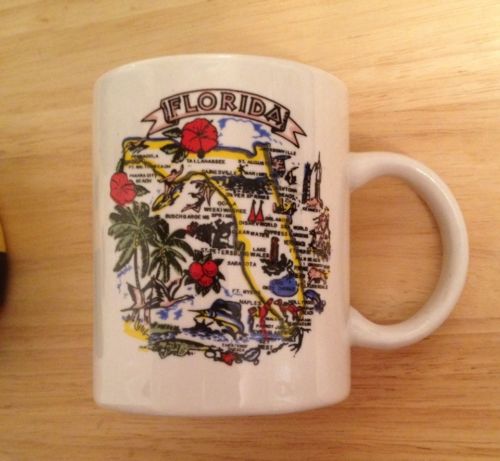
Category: mug